Eric Gascoigne Robinson

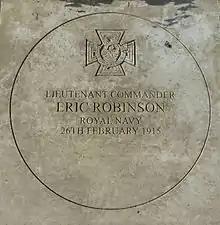
Eric Robinson VC, remembered at 1, Diamond Terrace, Greenwich

On 26 February 2015, one hundred years after his VC-winning deed, a commemorative paving stone was laid outside Robinson's former home at 1 Diamond Terrace, Greenwich. At the event Commander Operations, Rear Admiral Matthew Parr said he was in awe of Lt Cdr Robinson's "selfless actions" and added: "His courage, determination and fortitude in the face of overwhelming enemy action remain an example to us all; this commemorative stone will serve as a permanent memorial to a remarkable man."